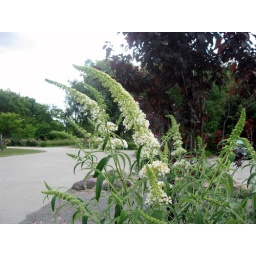
The white butterfly bushes are near the parking lot.